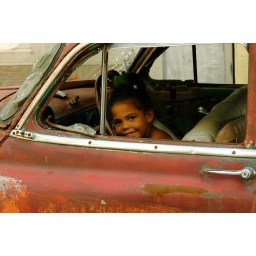
little girl in old car